History of Honduras

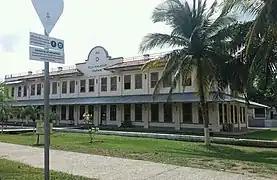
Tela's railroad company building, built in 1919.

The settlement also provided for a compromise régime headed by General Miguel R. Davila in Tegucigalpa. Zelaya however was not pleased by the settlement, as he strongly distrusted Davila. Zelaya made a secret arrangement with El Salvador to oust Davila from office. The plan failed to reach fruition, but alarmed American stakeholders in Honduras. Mexico and the U.S. called the five Central American countries into diplomatic talks at the Central American Peace Conference to increase stability in the area. At the conference, the five countries signed the General Treaty of Peace and Amity of 1907, which established the Central American Court of Justice to resolve future disputes among the five nations. Honduras also agreed to become permanently neutral in any future conflicts among the other nations.